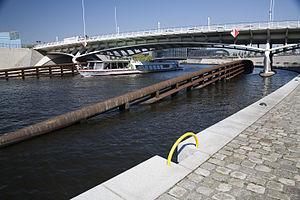
Le pont du Kronprinz est un pont franchissant la rivière Sprée entre les quartiers de Mitte et Tiergarten dans le centre-ville de Berlin en Allemagne. Situé à proximité du palais du Reichstag, le pont fut endommagé pendant la Seconde Guerre mondiale et démoli après la construction du mur de Berlin. Suite à la réunification allemande, le nouveau pont a été conçu par l'architecte espagnol Santiago Calatrava Valls et fut inauguré en 1996.